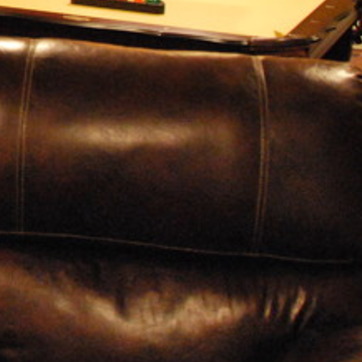
Material: leather